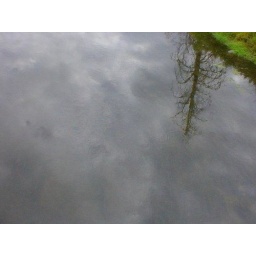
a desert tower in a river